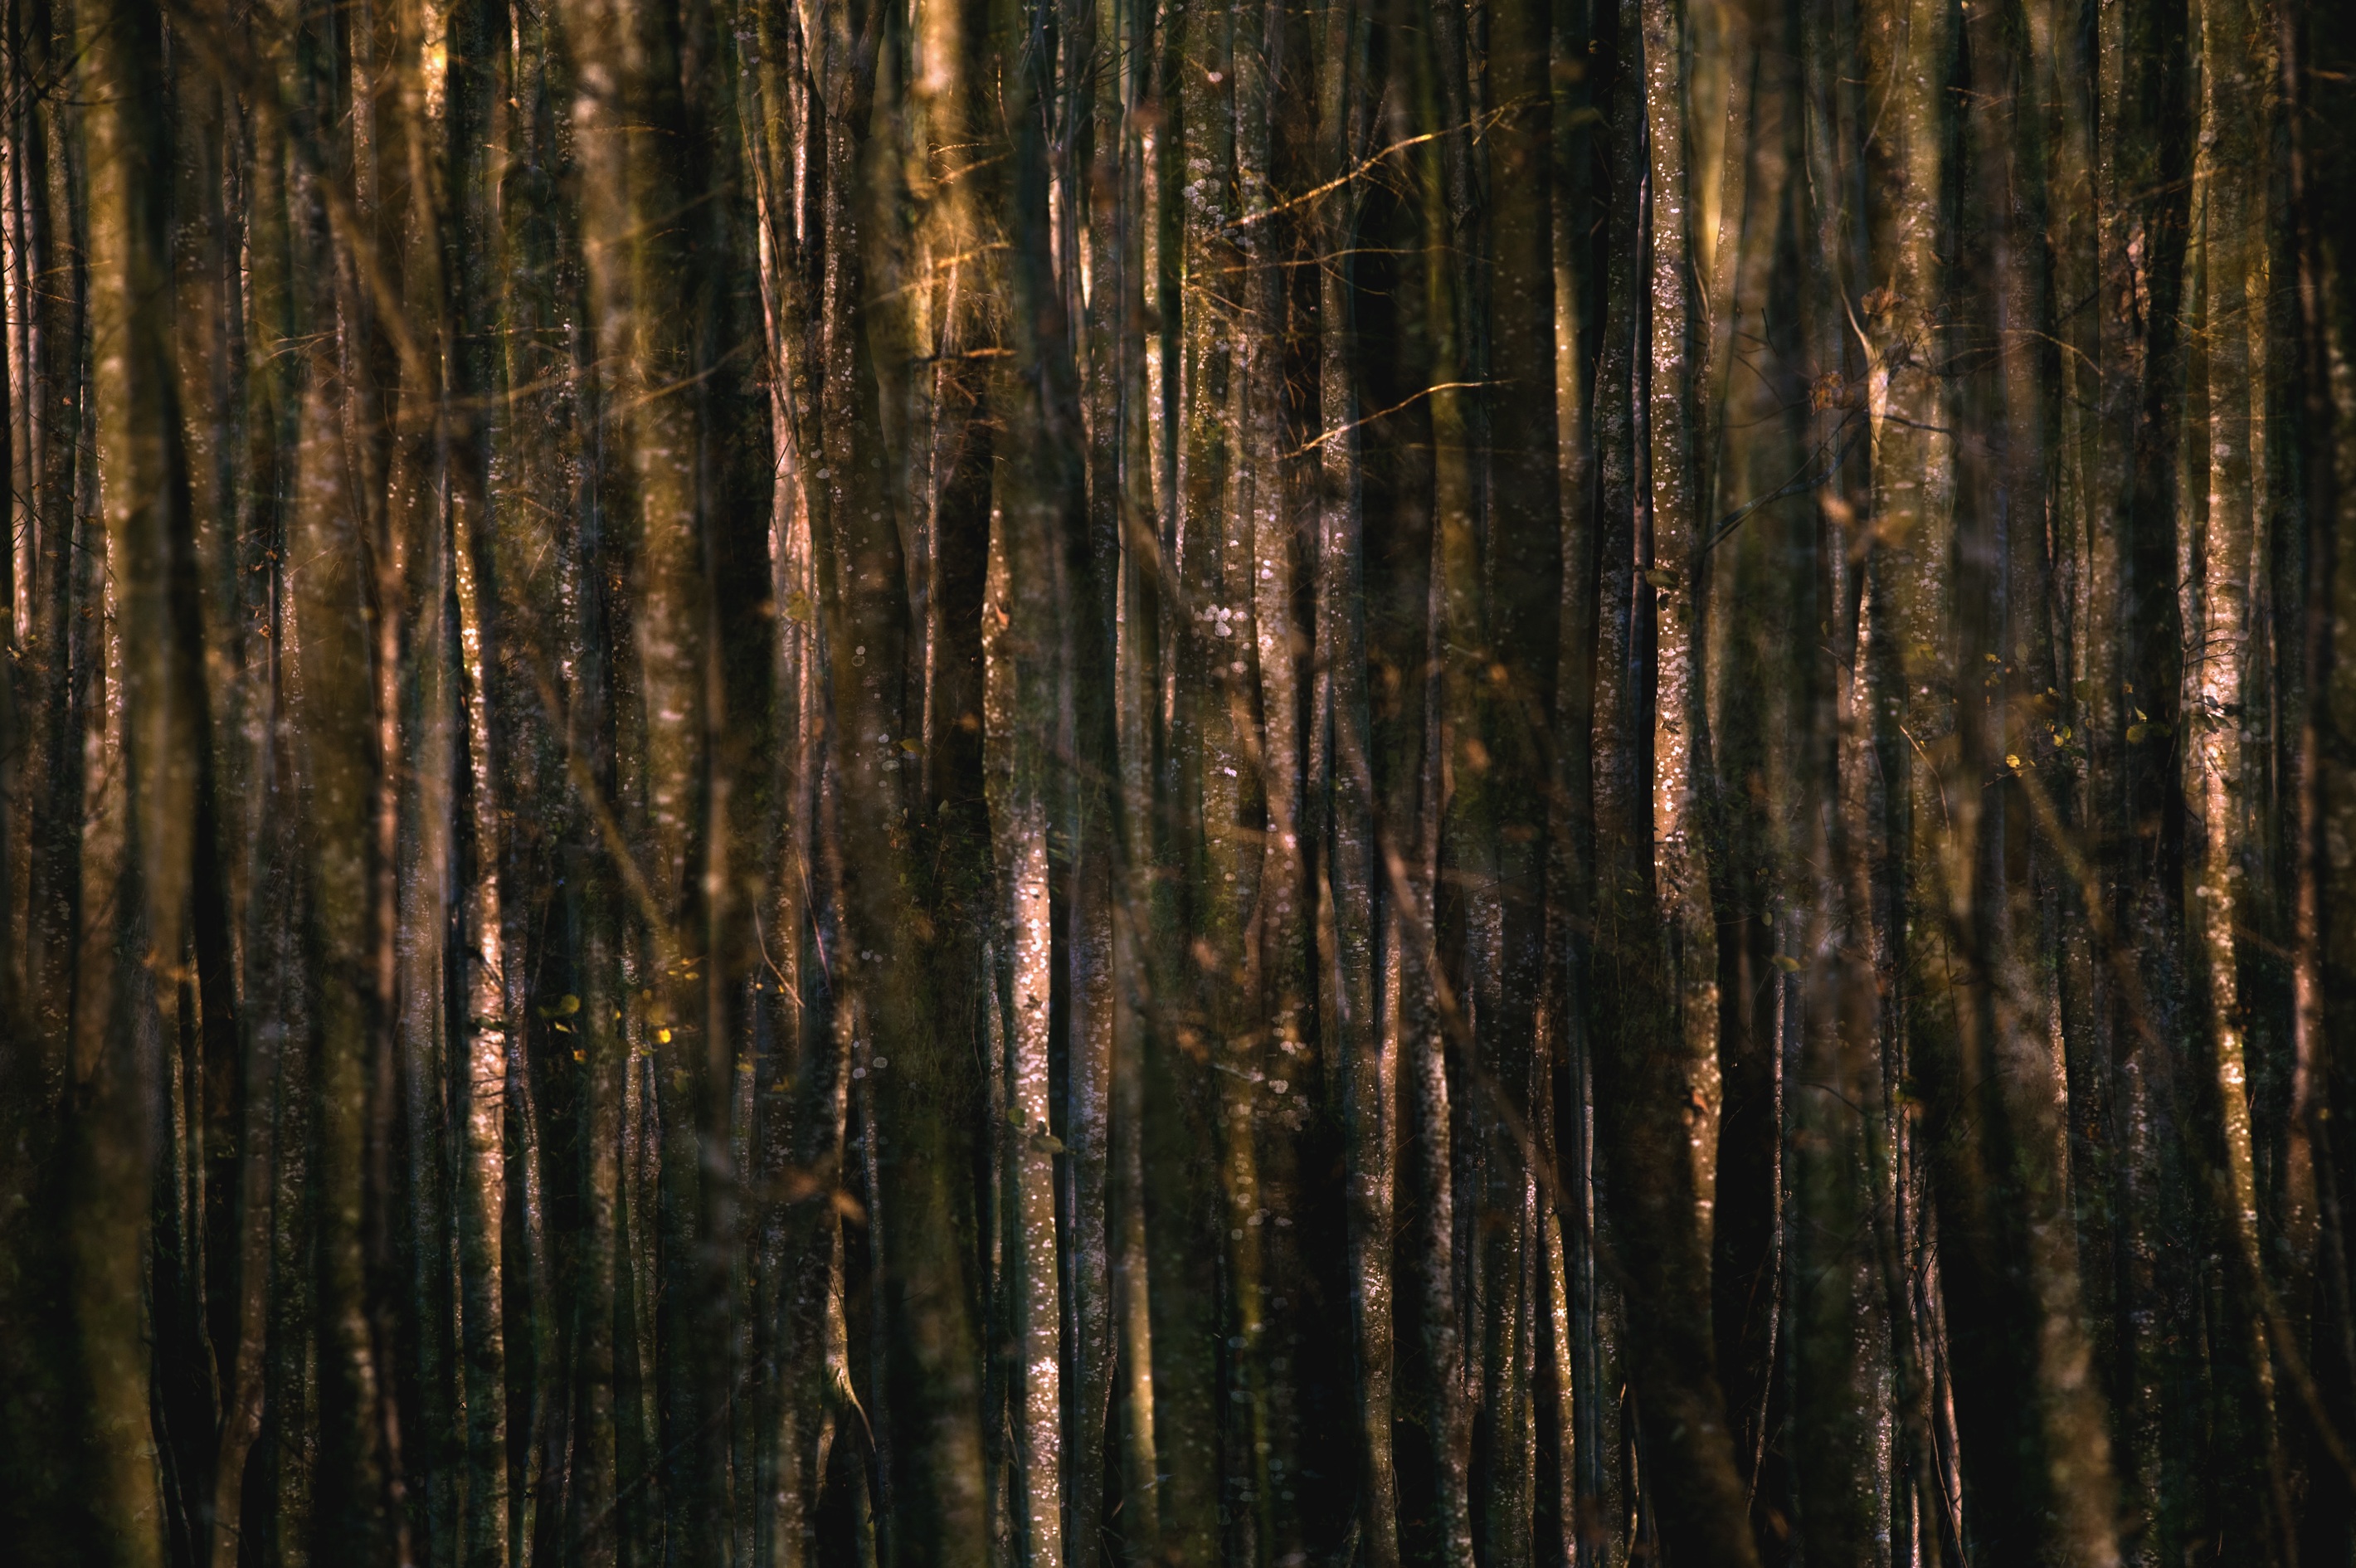
tree, nature, forest, swamp, branch, plant, wood, sunlight, texture, leaf, trunk, reflection, autumn, trees, wetland, woodland, habitat, natural environment, plant stem, woody plant